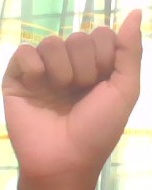
ASL sign: A